Outing Riley

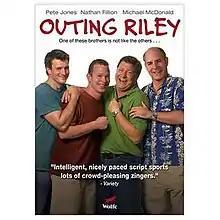
Theatrical release poster

Outing Riley is a 2004 comedy film about a gay man coming out to his three brothers written, directed, and starring Pete Jones. It was screened at the 2004 Chicago International Film Festival and released on video in 2007. The movie was subsequently renamed If Dad Only Knew.